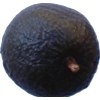
Label: black_avocado